Operation Overlord

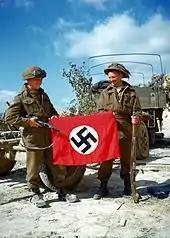
Canadian soldiers with a captured Nazi flag

Landings of infantry at Juno were delayed because of rough seas, and the men arrived ahead of their supporting armour, suffering many casualties while disembarking. Most of the offshore bombardment had missed the German defences. In spite of these difficulties, the Canadians quickly cleared the beach and created two exits to the villages above. Delays in taking Bény-sur-Mer led to congestion on the beach, but by nightfall, the contiguous Juno and Gold beachheads covered an area wide and deep. One troop of the 1st Hussar Tank Regiment was the only Allied unit to achieve its objective on the first day of the invasion. Casualties at Juno were 961 men.